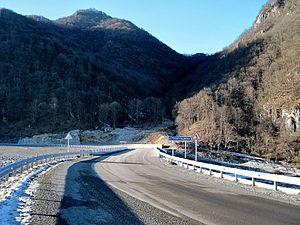
Une route de montagne est une route dont le tracé passe par une ou plusieurs zones montagneuses et dont le profil comprend de nombreuses courbes, pentes et autres montées. Elle peut également être amenée à franchir des cols et des vallées. Généralement dotées d'une chaussée étroite, les routes de montagne sont parfois dangereuses du fait des précipices qu'elles longent, des conditions météorologiques qu'elles demandent d'affronter, etc. Elles sont néanmoins, dans certains cas, le seul moyen d'acheminer hommes et matériels dans et hors de certaines zones reculées. Elles peuvent en outre être des routes touristiques.